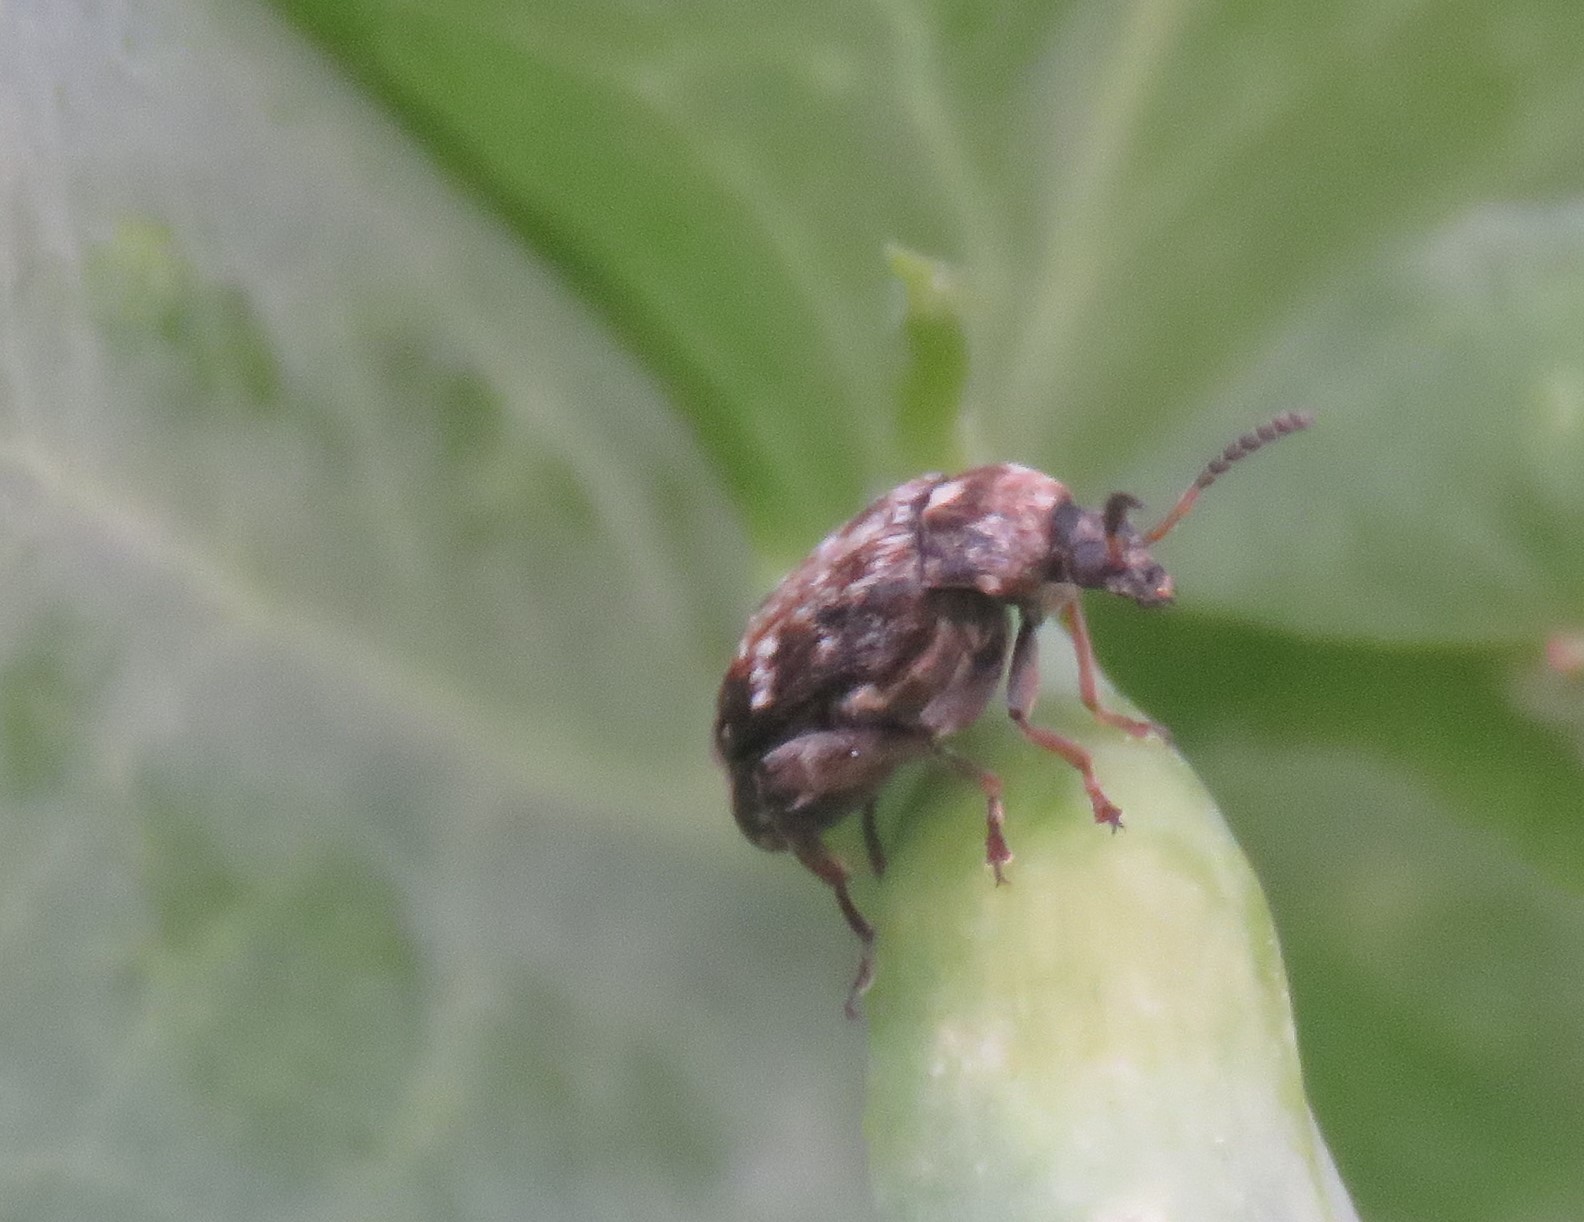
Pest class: pea_weevil